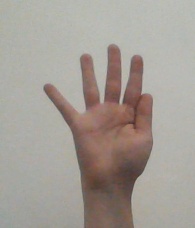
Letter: sheen